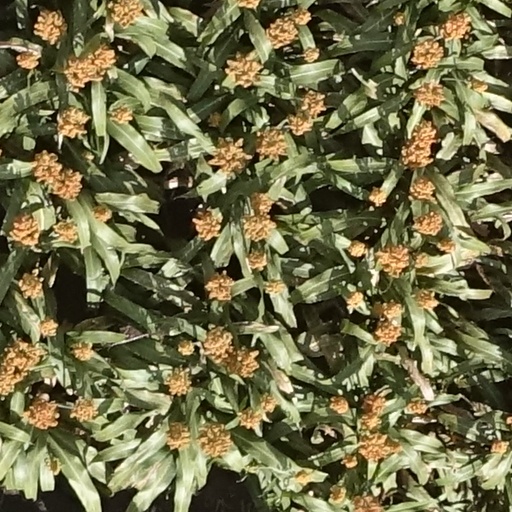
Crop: sorghum